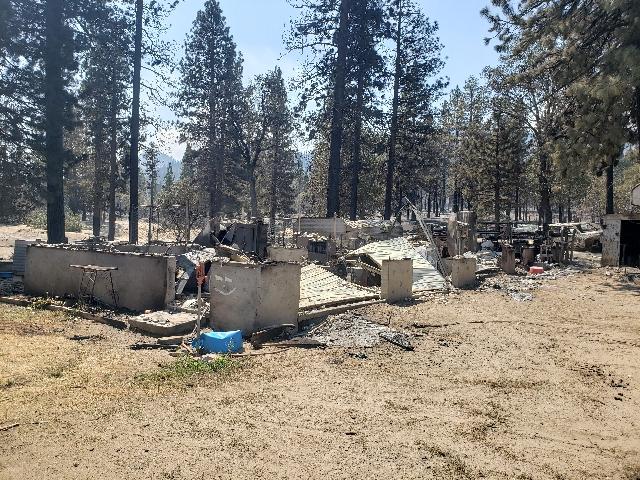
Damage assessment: destroyed